Sinornis

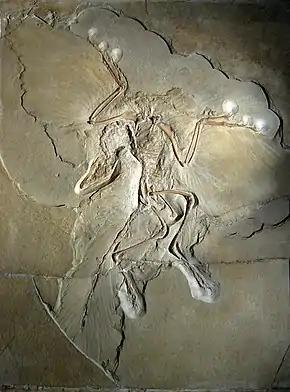
Fossil of "Archaeopteryx", whose traits are found in a more basal form within "Sinornis"

Before this find much of what scientists knew about the origin of birds came from "Archaeopteryx", a Jurassic species with a confusing mix of reptilian and bird-like traits. "Sinornis" shared many traits with modern birds while retaining certain basal characteristics of "Archaeopteryx", so that in 1992 it could be presented as the missing link in avian evolution. There were other fossils discovered before "Sinornis" that were younger than "Archaeopteryx", but "Sinornis" skeleton was the most complete. The fossil of "Sinornis" was originally dated to about 135 million years, which seemed to show that about 15 million years after "Archaeopteryx" the transition to the modern wing was well underway. However, later research showed that the layers in which the fossil was found were in fact about 120 to 110 million years old, reducing the importance of "Sinornis". After the discovery of "Sinornis", older fossils were discovered that shared even more basal features with "Archaeopteryx".